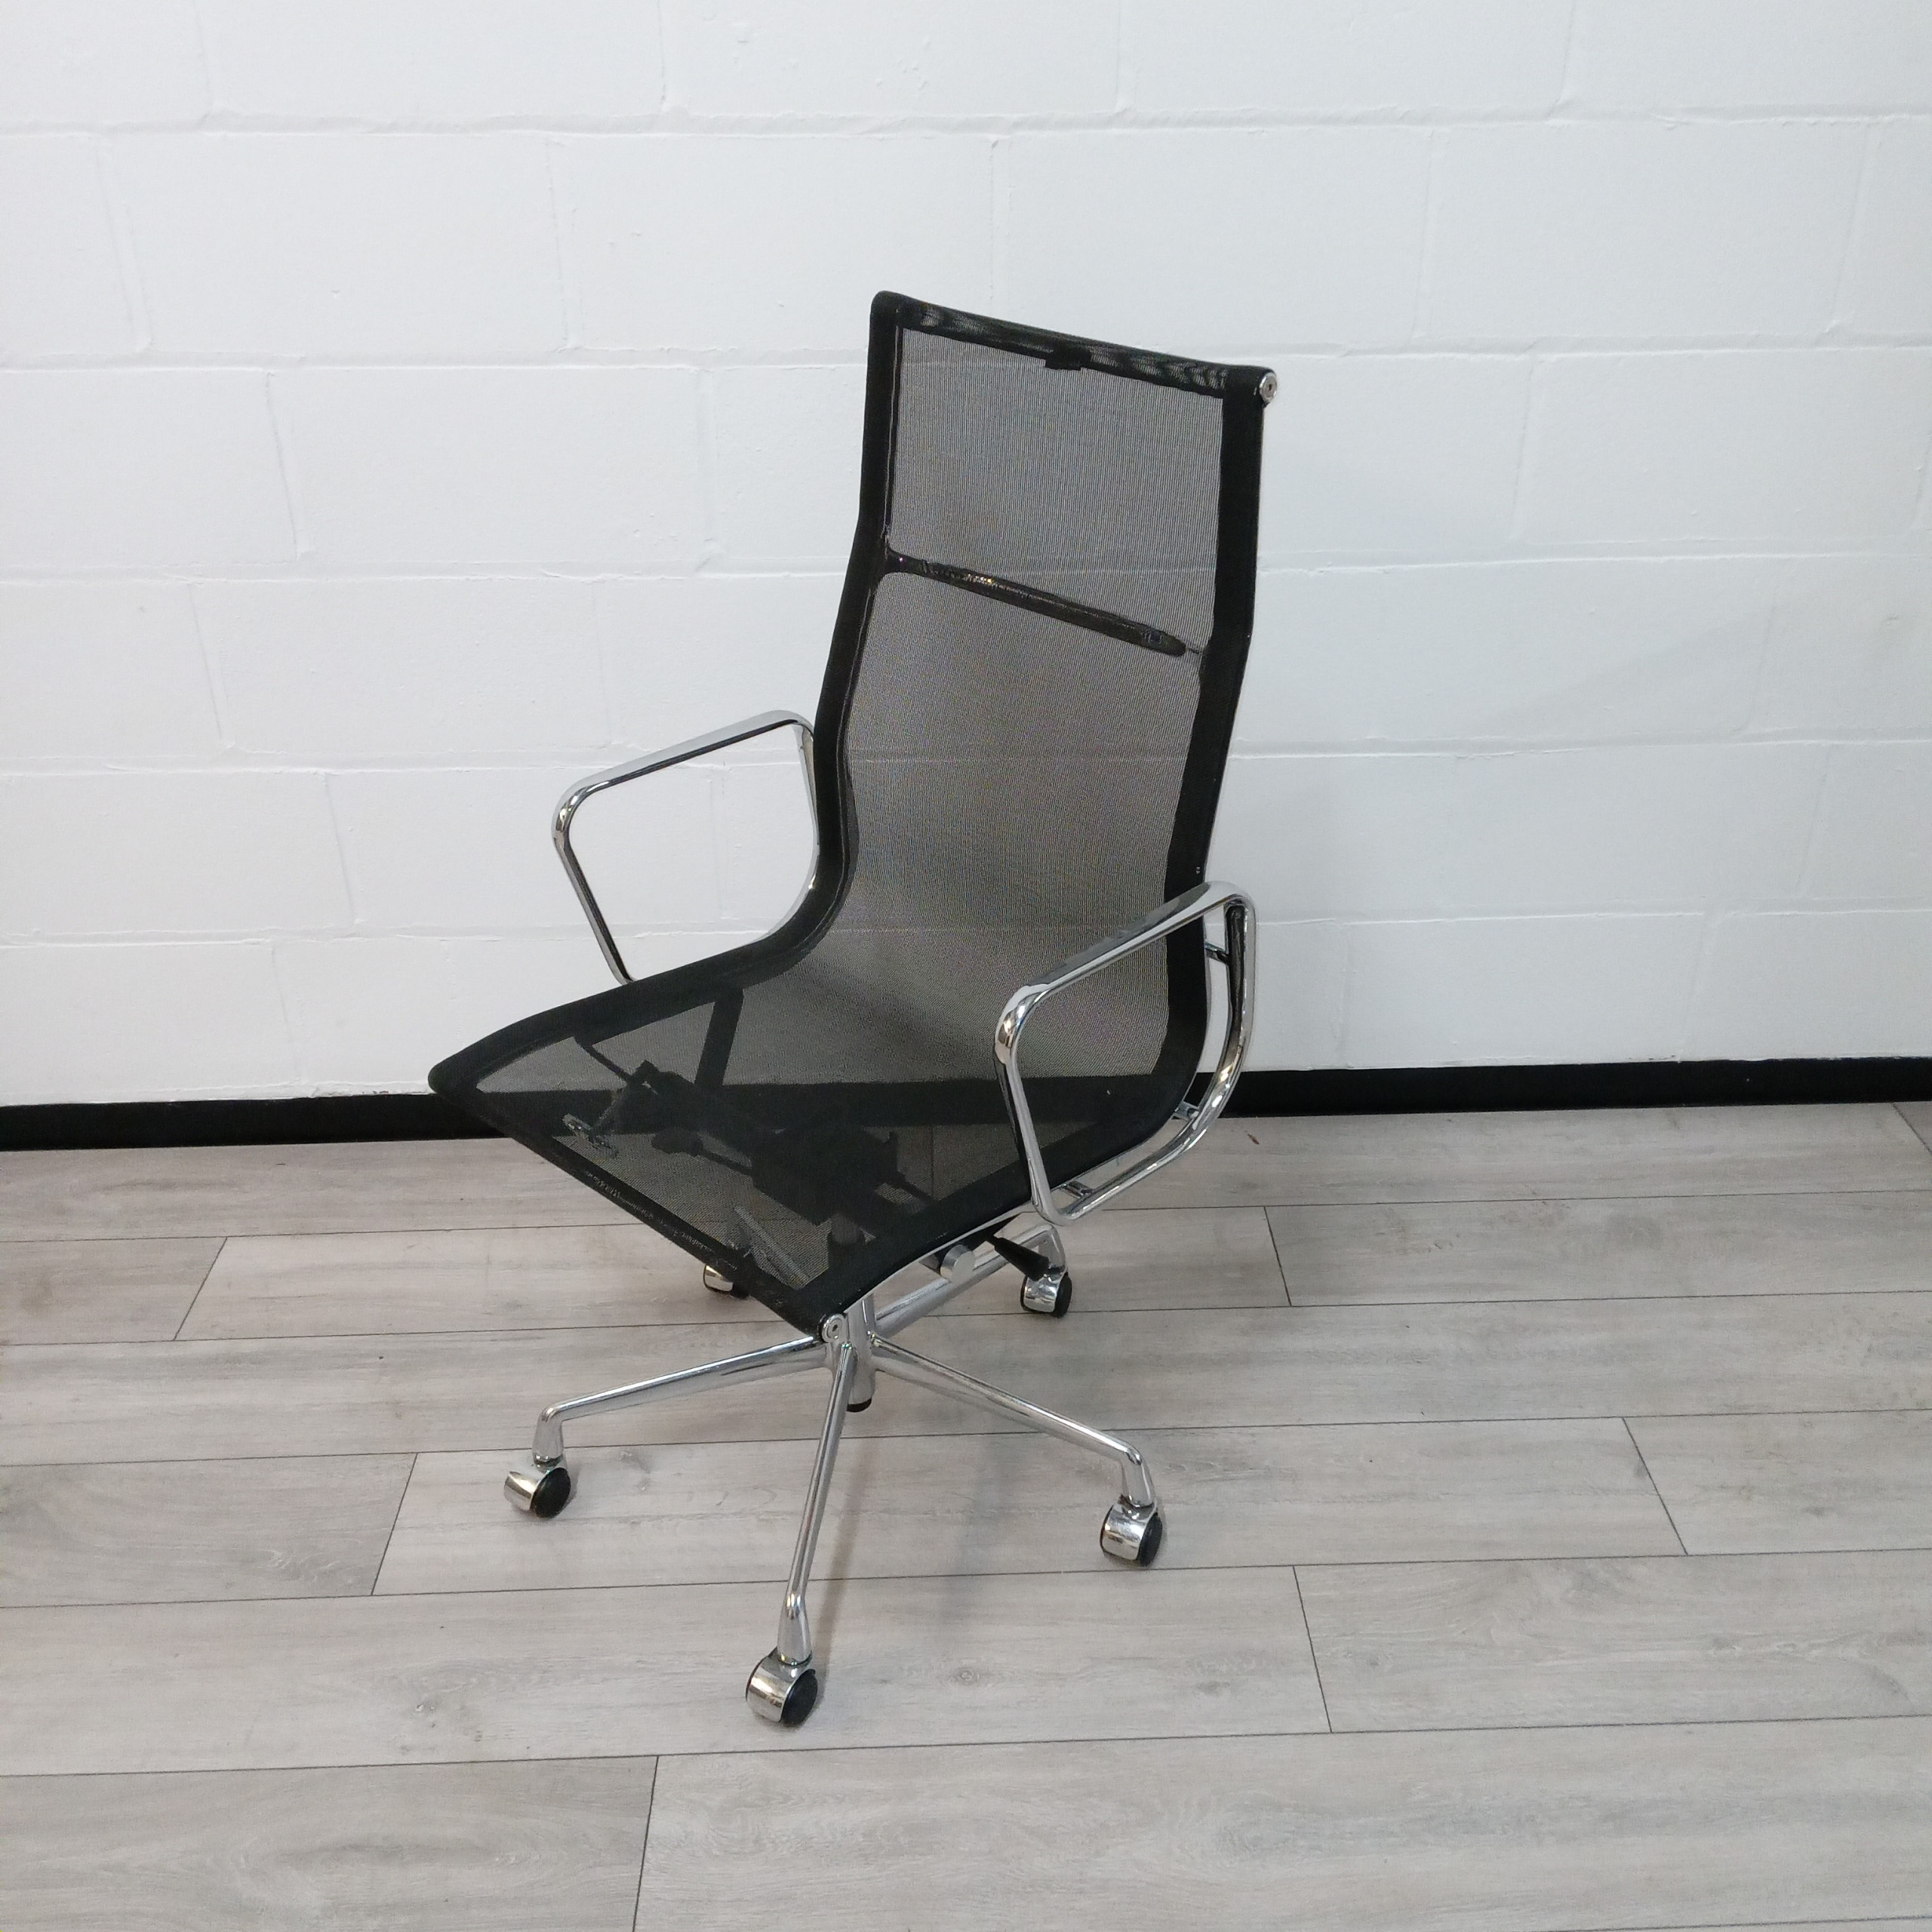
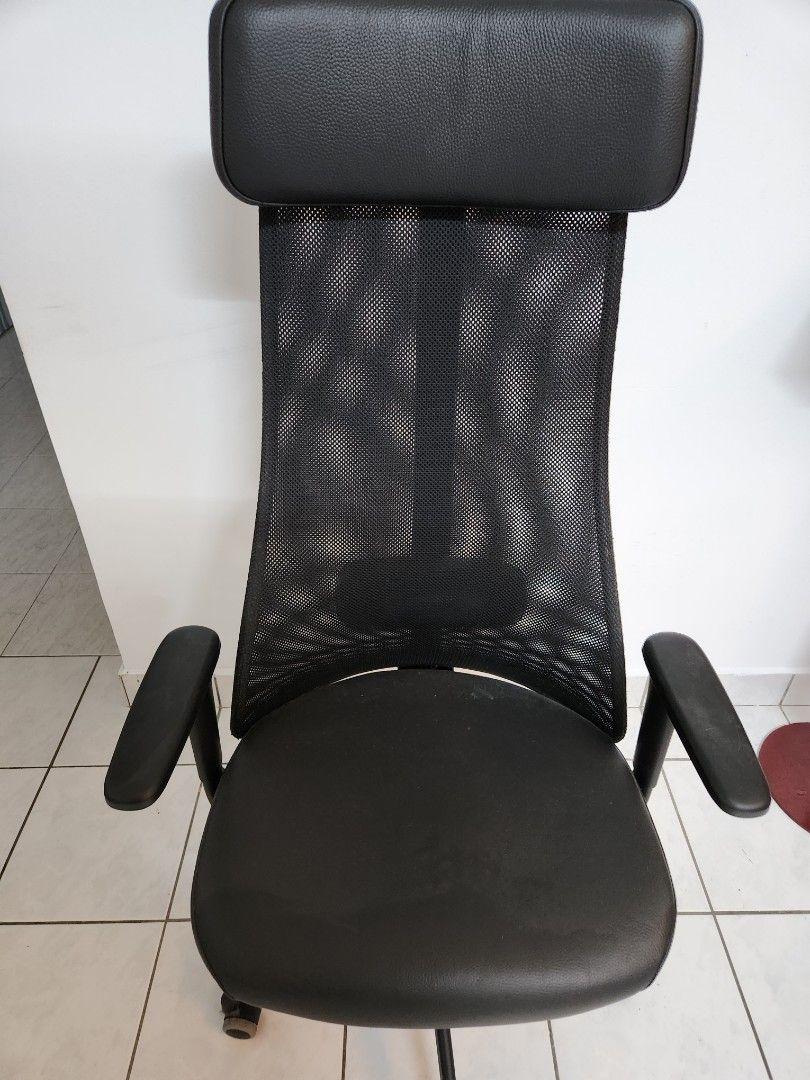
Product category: items_chair
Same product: no